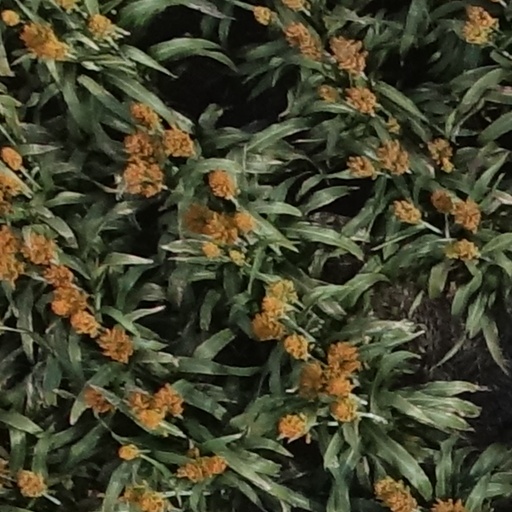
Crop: sorghum